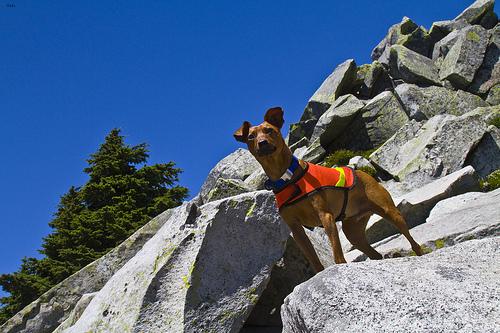
Breed: miniature pinscher